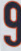
Number: 9